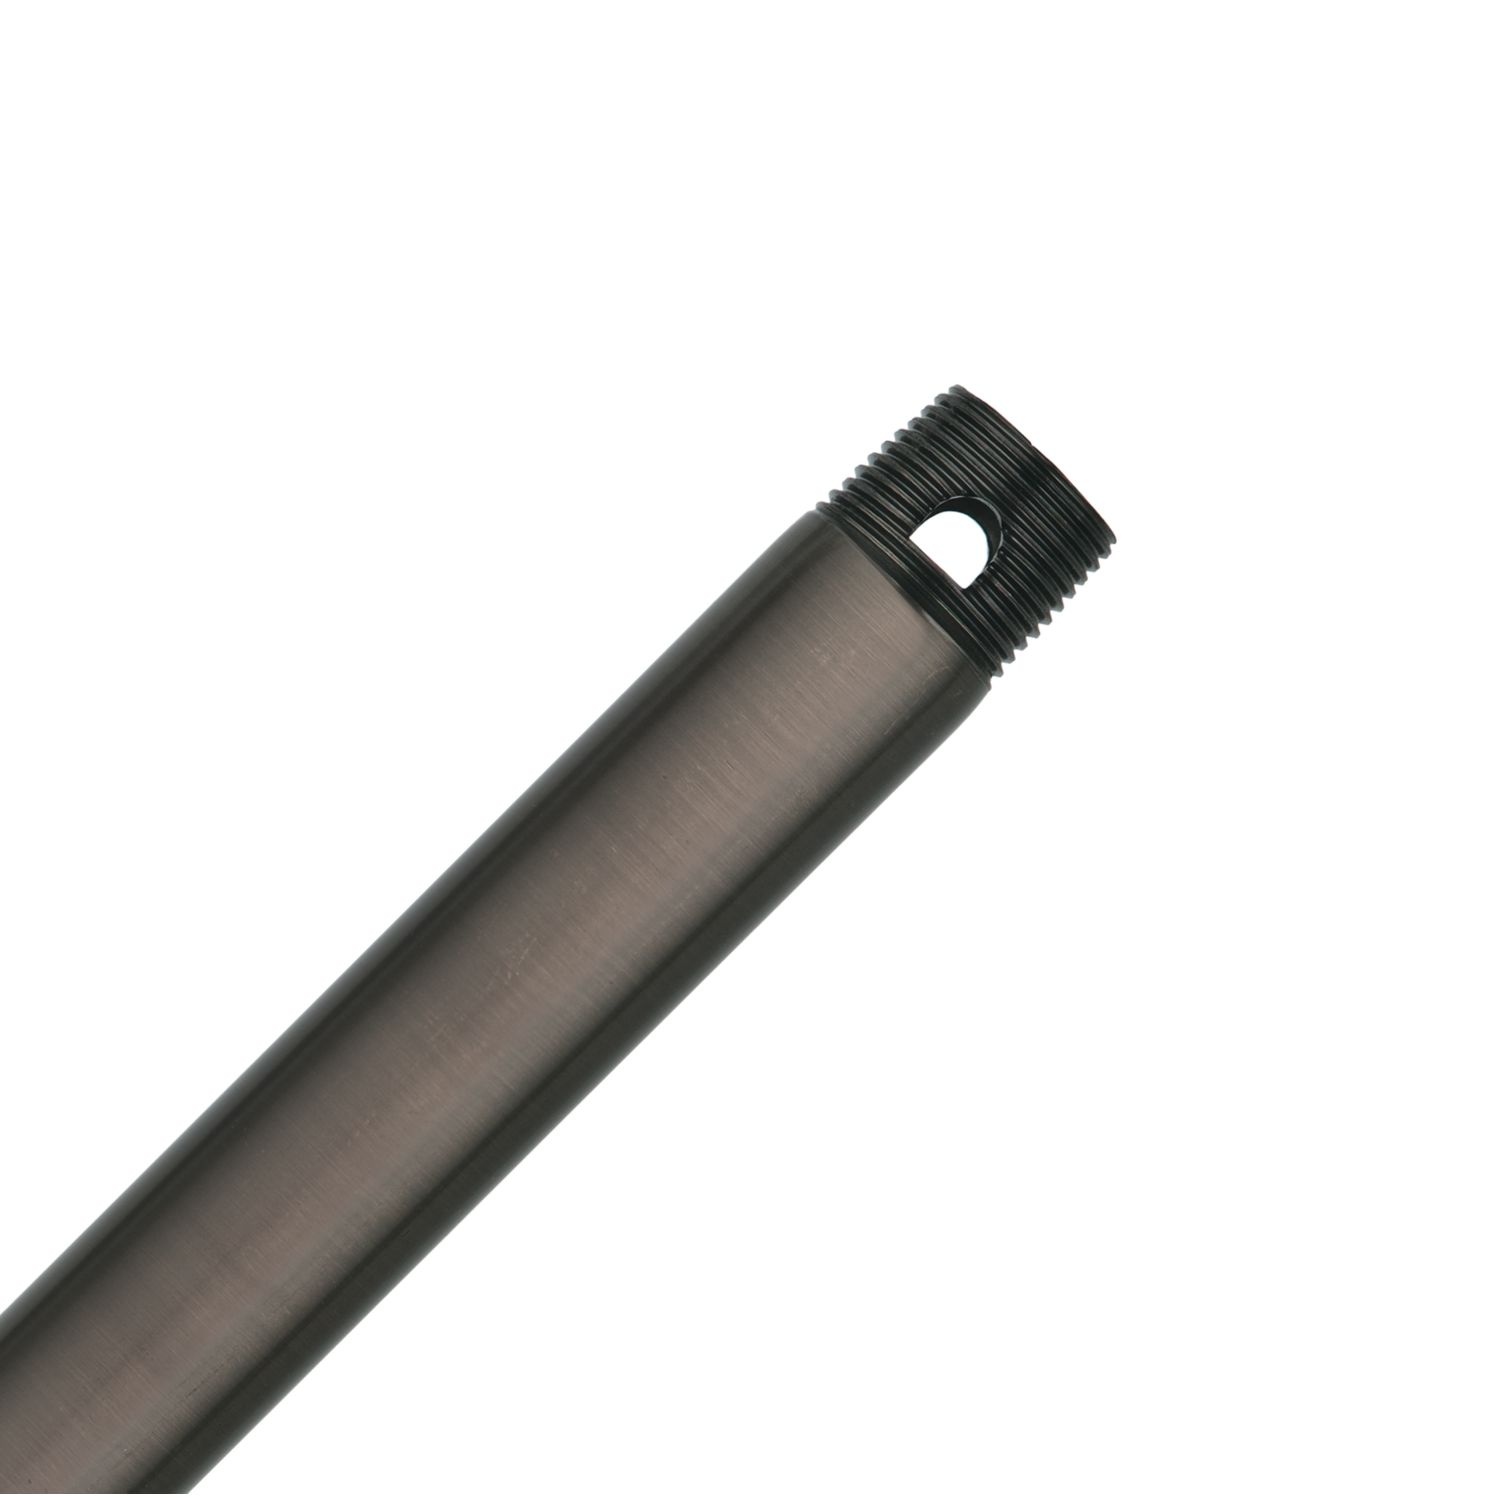
Casablanca 28210 Downrod 48" Downrod Bronze Patina (Discontinued)
Product Description: 48" Downrod Details Brand: Casablanca Part Number: 28210 Category: Fans Style: Traditional Finish: Bronze Patina UPC: 049694282101 Fan Specifications Downrod Included: No Measurements Width: 1.00in. Shipping Carton:
Brand: Casablanca
Category: Home & Garden > Household Appliance Accessories > Fan Accessories